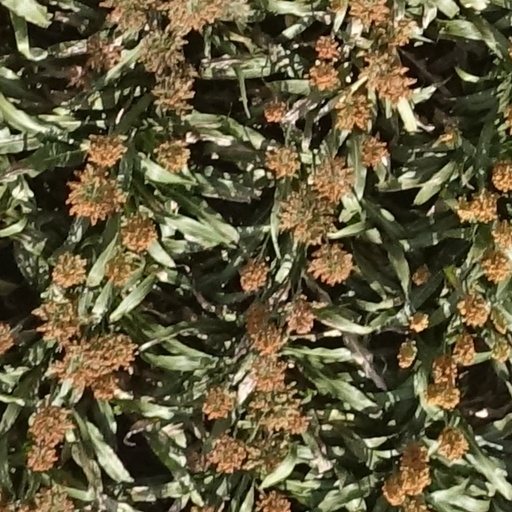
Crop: sorghum